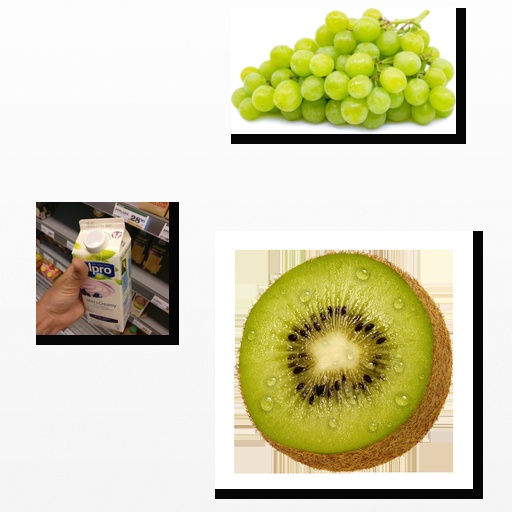
Food items: grapes, kiwi, blueberry_soy_yogurt